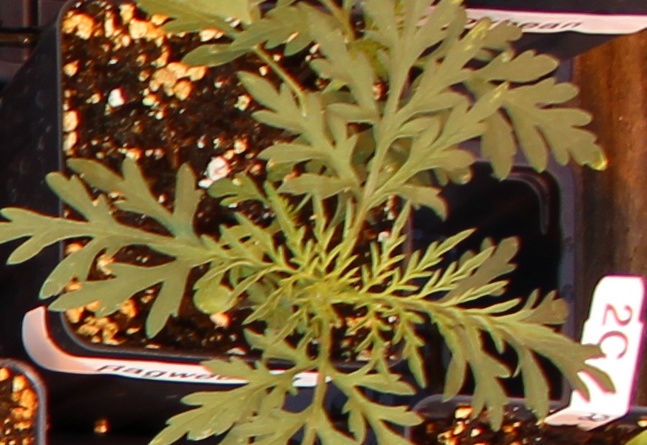
Label: Ragweed